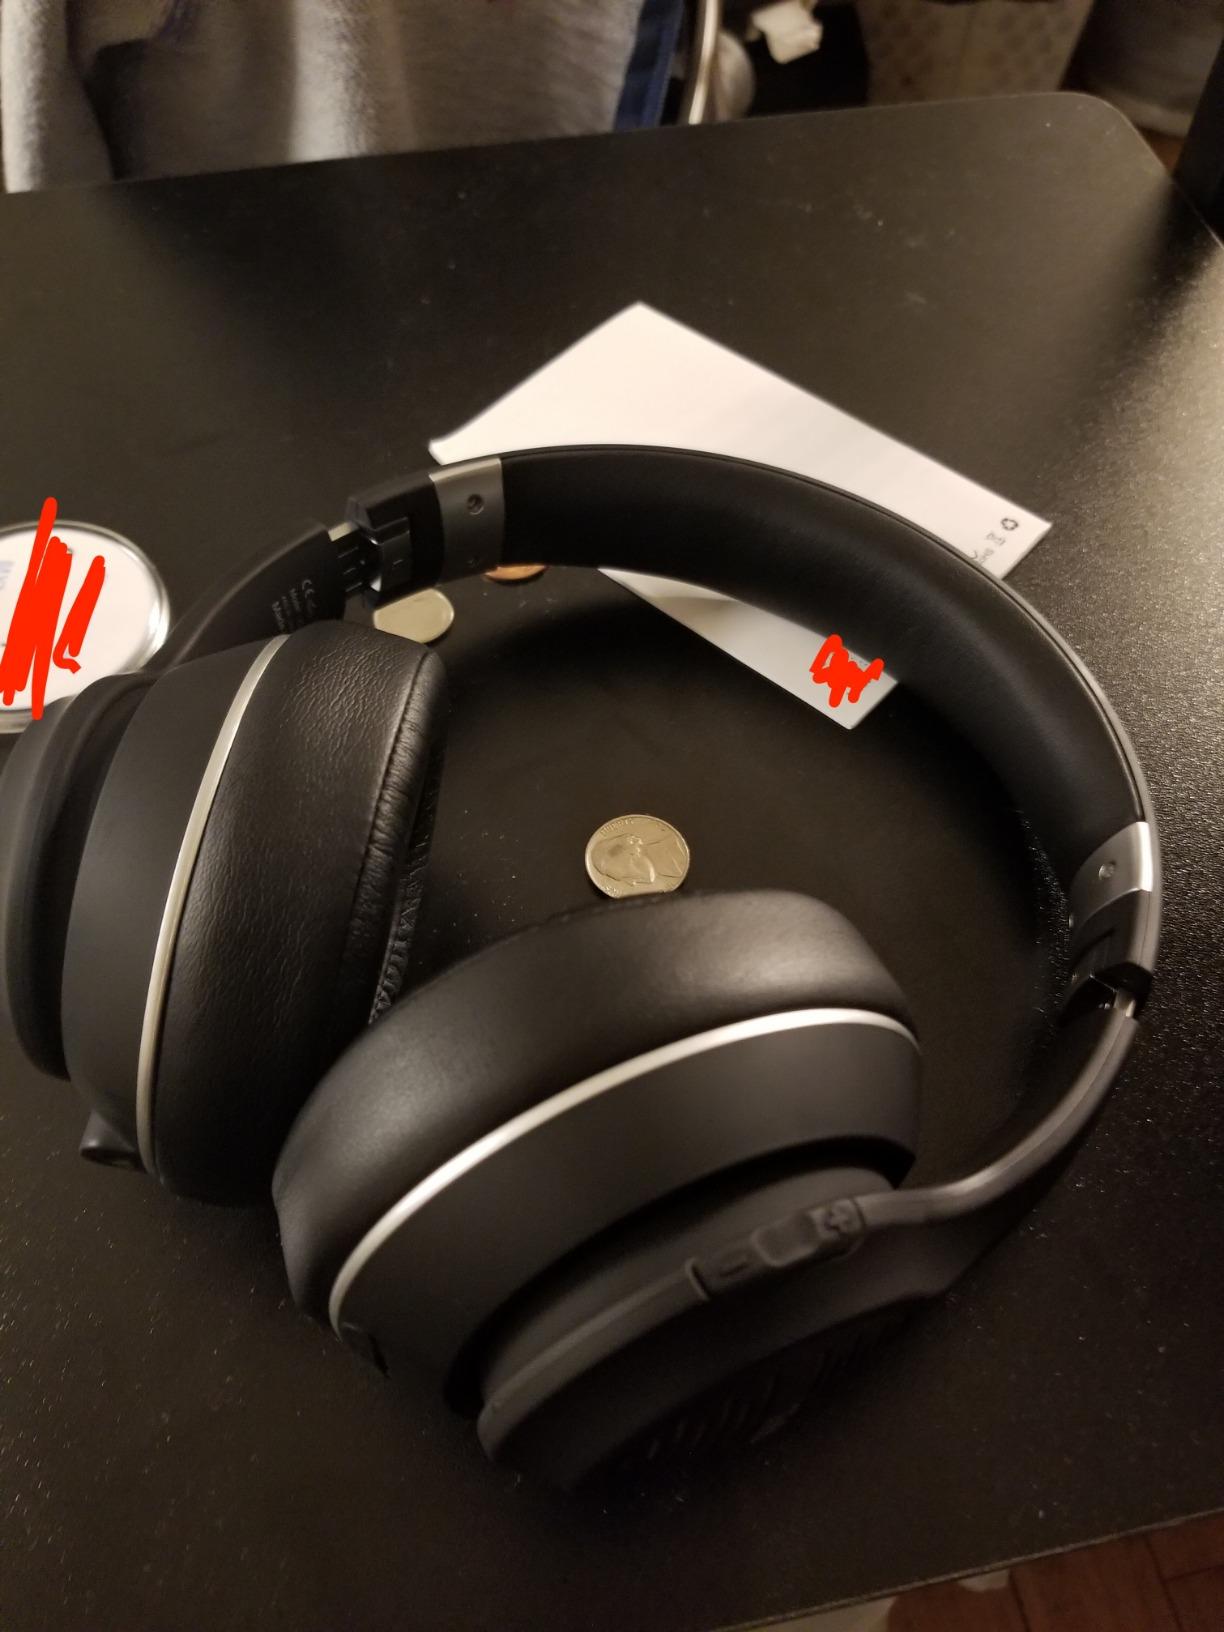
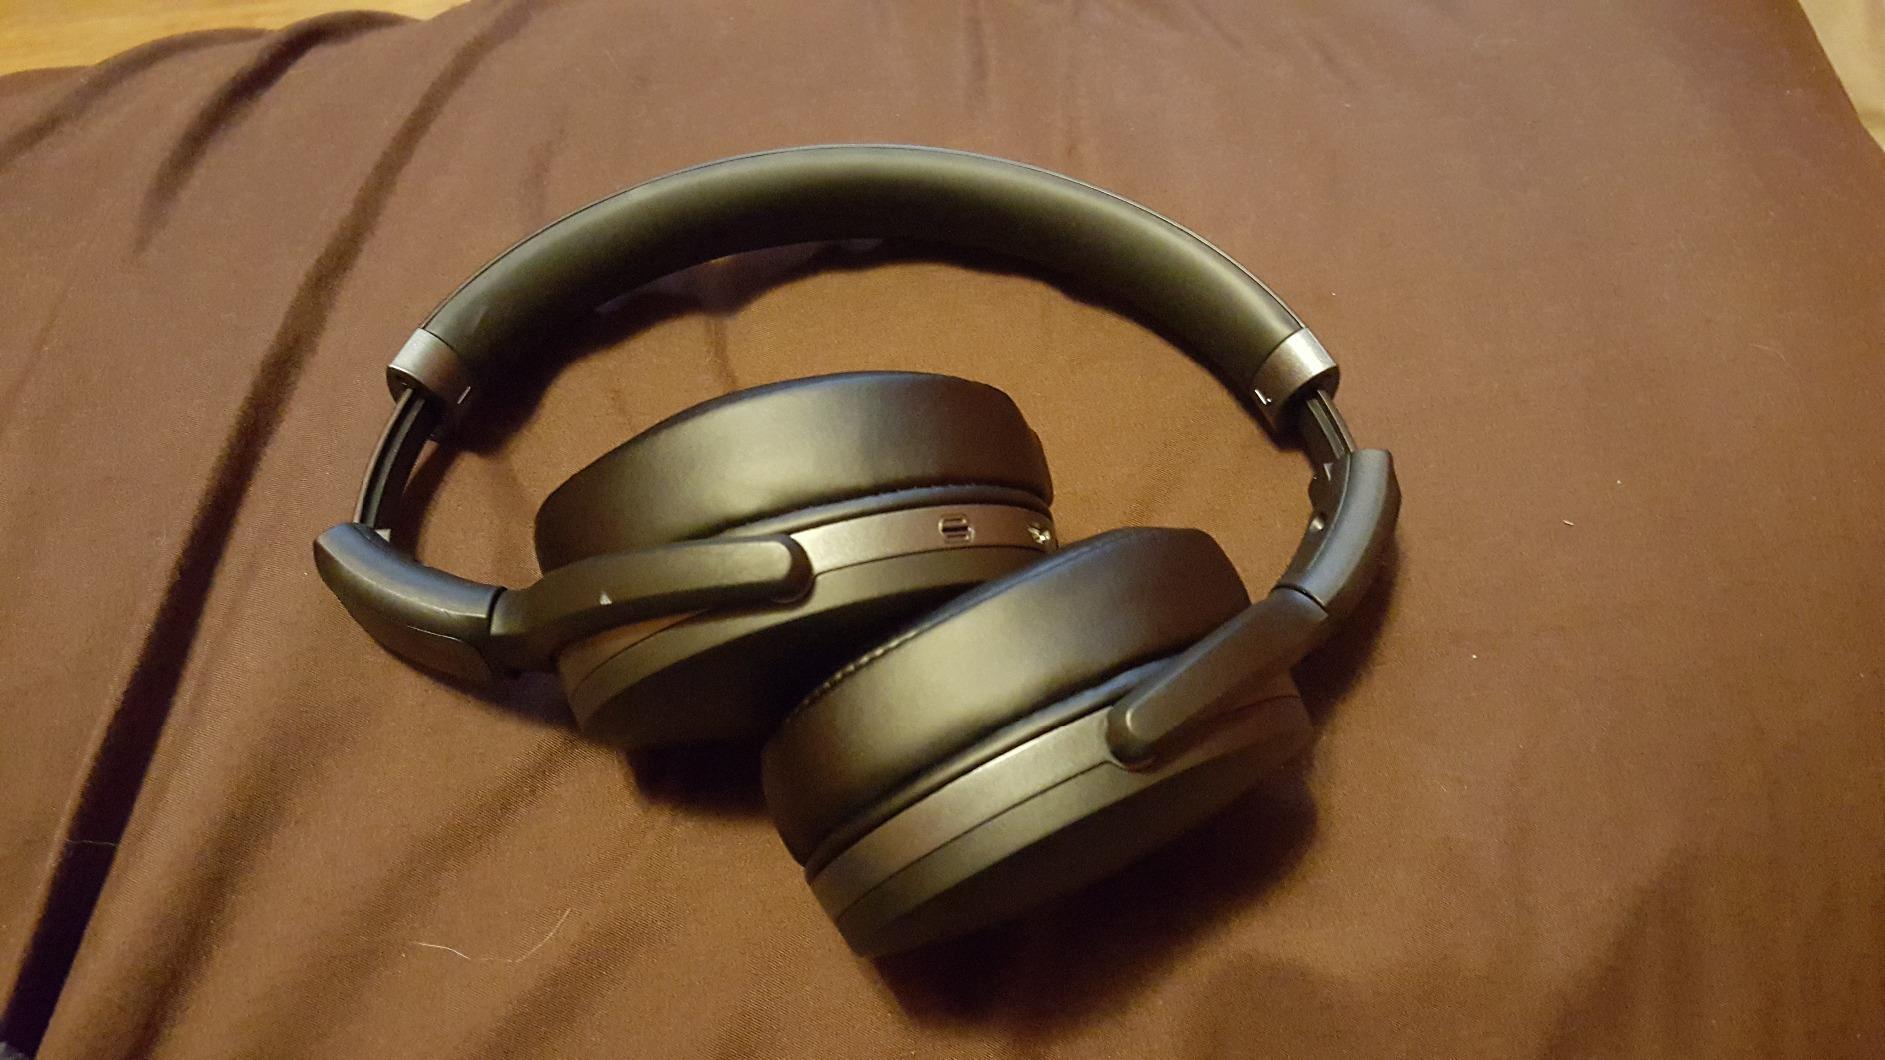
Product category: headphones
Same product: no